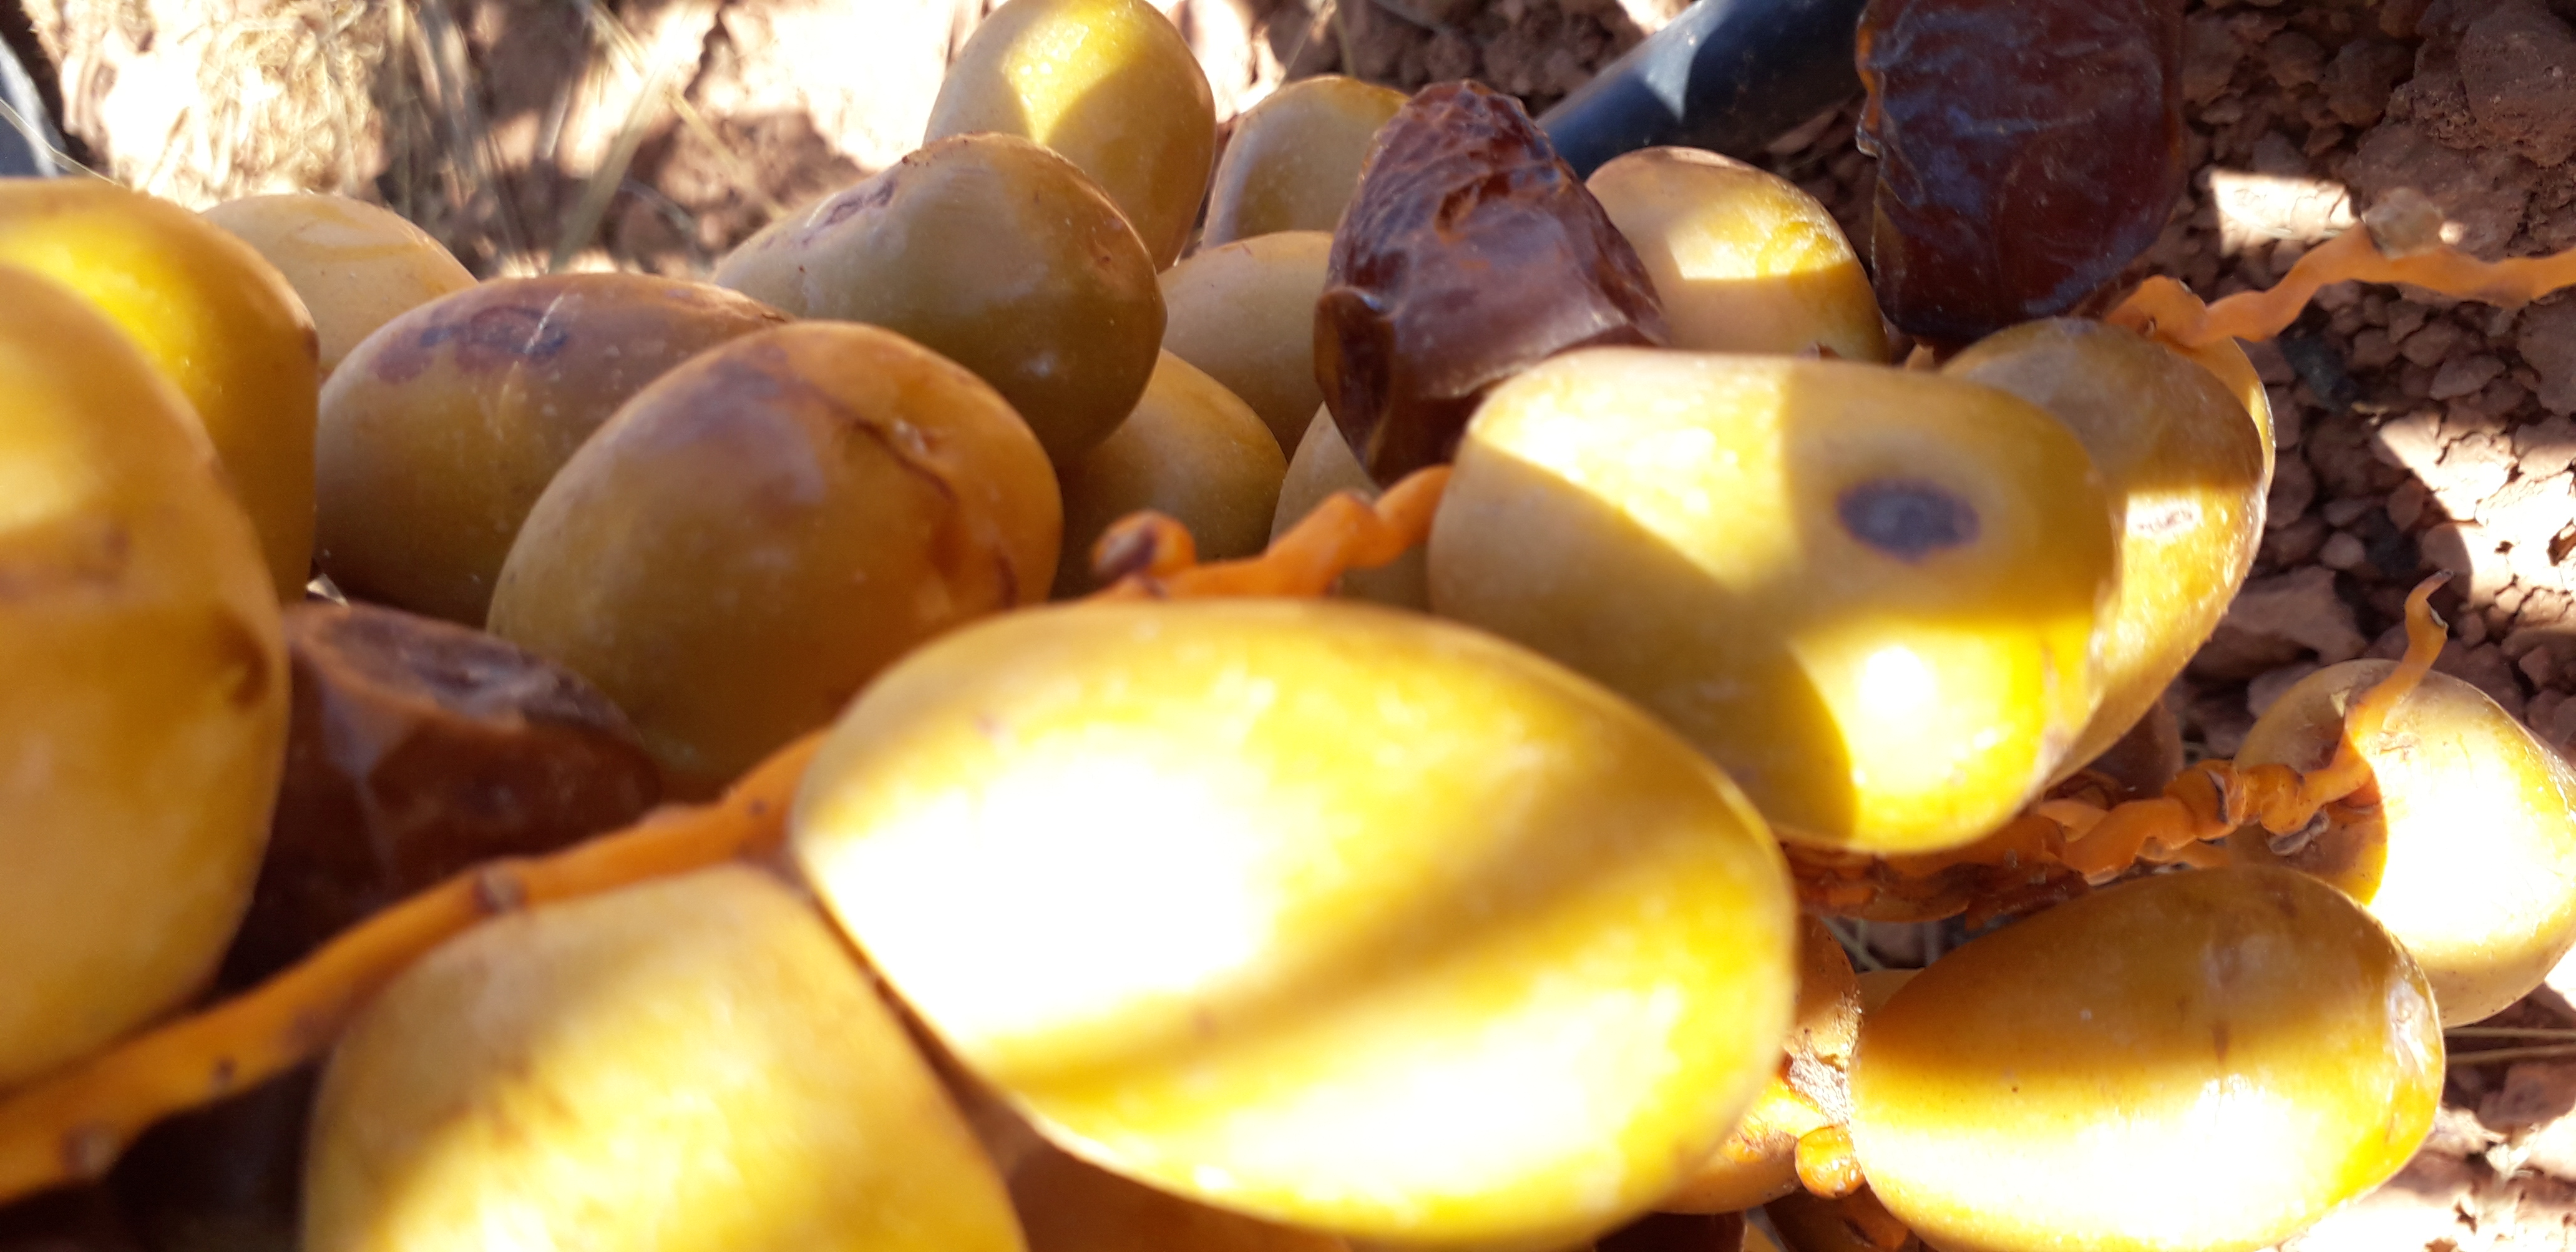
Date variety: Boufagous